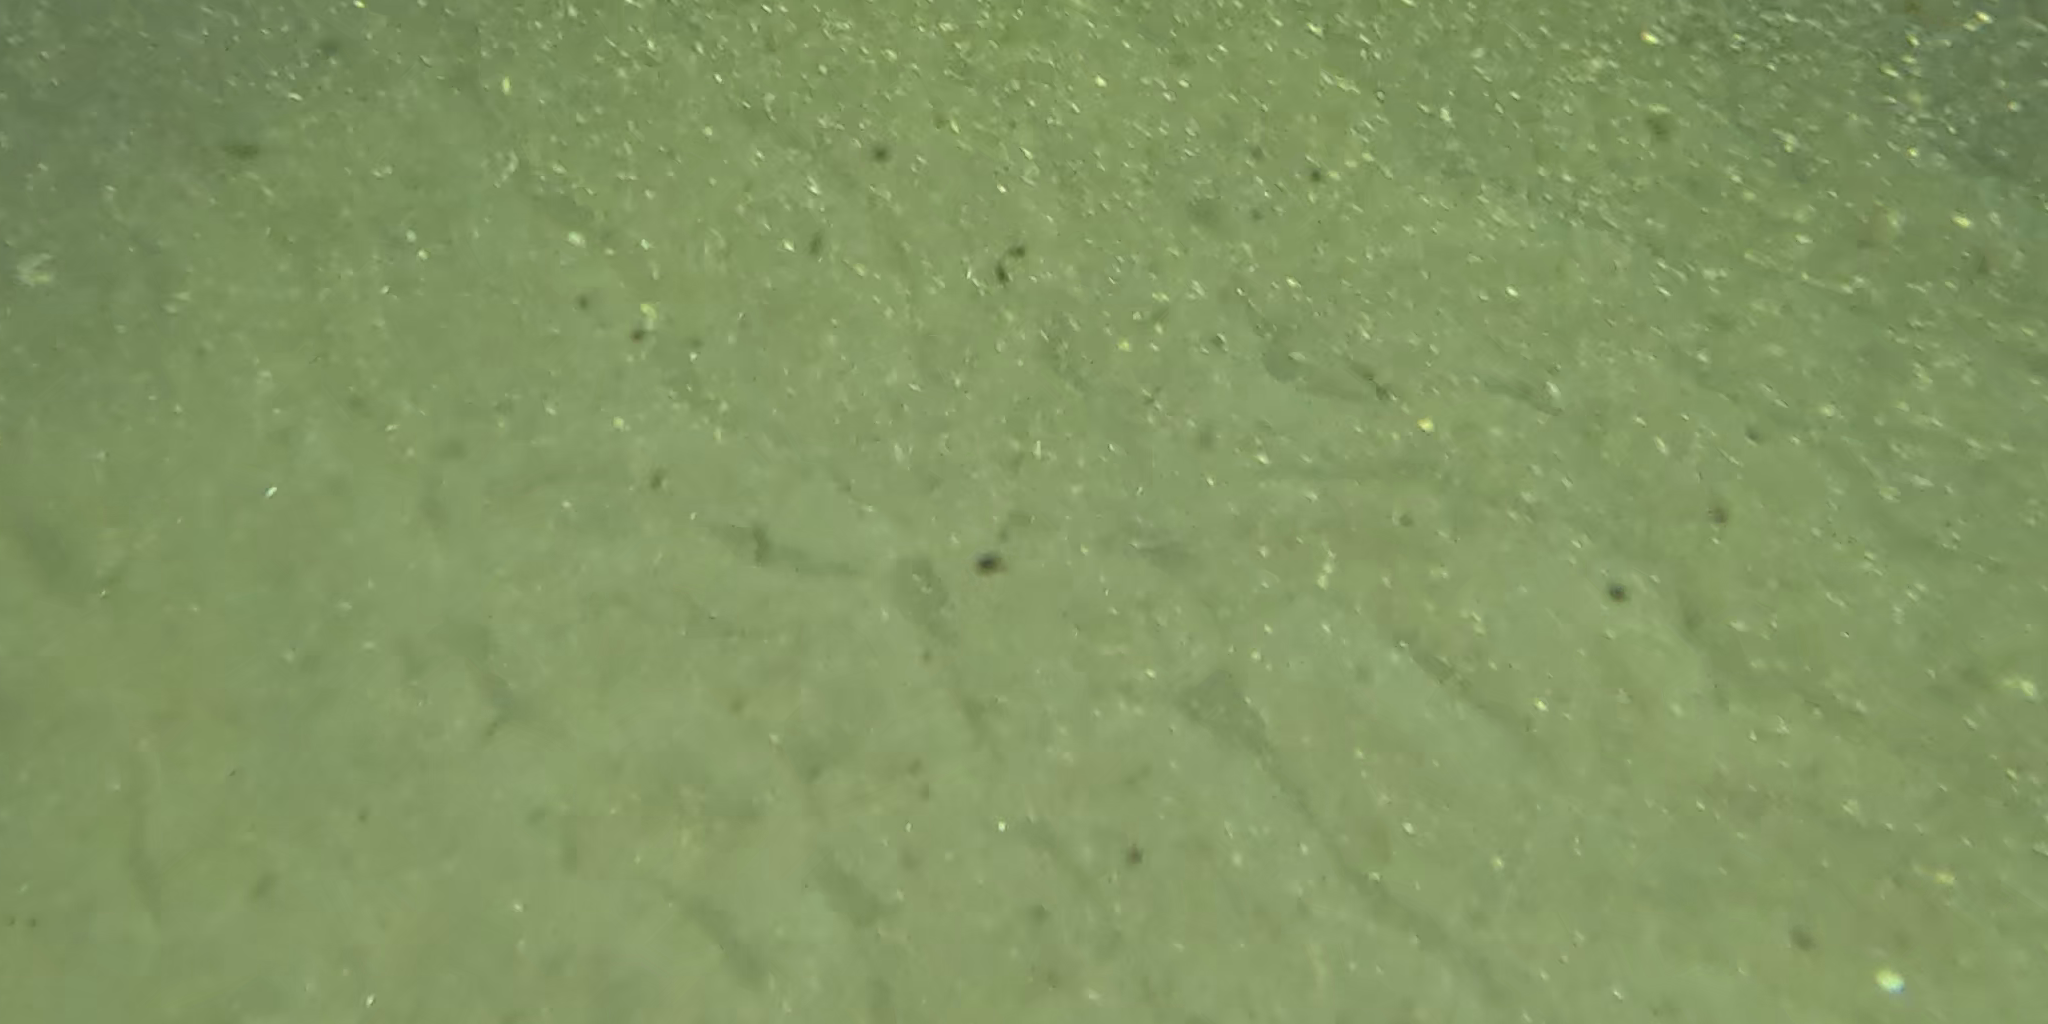
Seabed habitat: sand